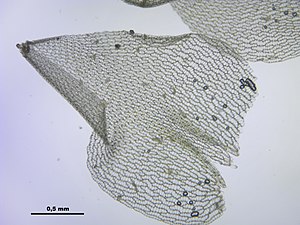
Almindelig tørvemos / Galleri
Blad.
Almindelig tørvemos eller butbladet tørvemos er en art i slægten tørvemos. Den er udbredt i Europa og Asien, dele af Amerika, Australien og New Zealand. Den kan som andre arter i samme slægt optage det 30-dobbelte af sin egen tørvægt i vand ved hjælp af elastiske spiralfibre. Den forholdsvis hyppigt forekommende og vidt udbredte art vokser først og fremmest i fugtige skove, især nåleskove, men den er – i modsætning til andre i slægten – sjælden i højmoser.